Komako Kimura

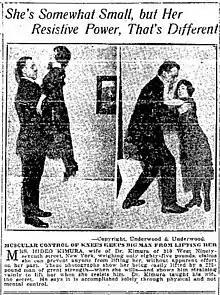
Komako and Hideo Kimura

Komako was nearly married off to a man who offered her parents money to make her his concubine, but she ran away before the marriage occurred. Some sources state that she ran away on her wedding day, but it is unclear if that was sensationalized conjecture for the newspapers. She went on to hold a variety of jobs, from being the first telephone operator in Kumamoto to being a teacher while she was supported by her friend Kimura Bansaku, who became wealthy by making soy sauce. She may have also apprenticed as a geisha in Nagoya for three years during this time. However, she still wanted the exciting and high-profile life of an actress. She fell in love with Bansaku's nephew, a divorcé by the name of Kimura Hideo, who had majored in Religious Studies at UC Berkeley, and then worked in medicine, utilizing strategies such as hypnosis to heal. They had an illegitimate son together in February 1908, who they named Shouji. According to Komako, his name meant "life and death," because "that sums up the story of a human being".